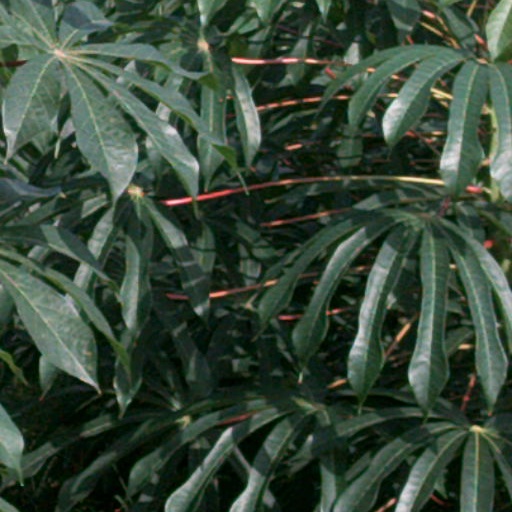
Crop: cassava